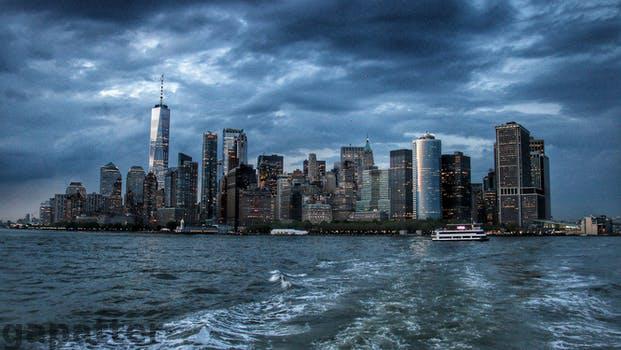
Label: Watermark